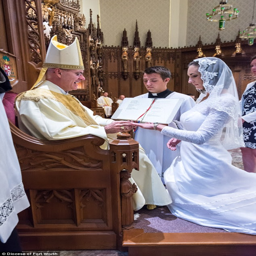
person places a wedding ring on finger to symbolize she is married to builder